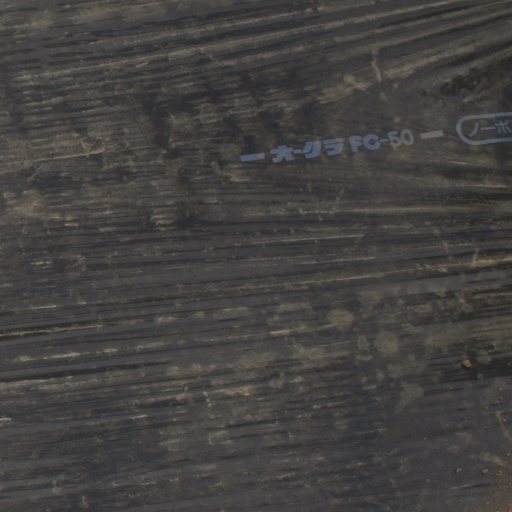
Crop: Jerusalem artichoke